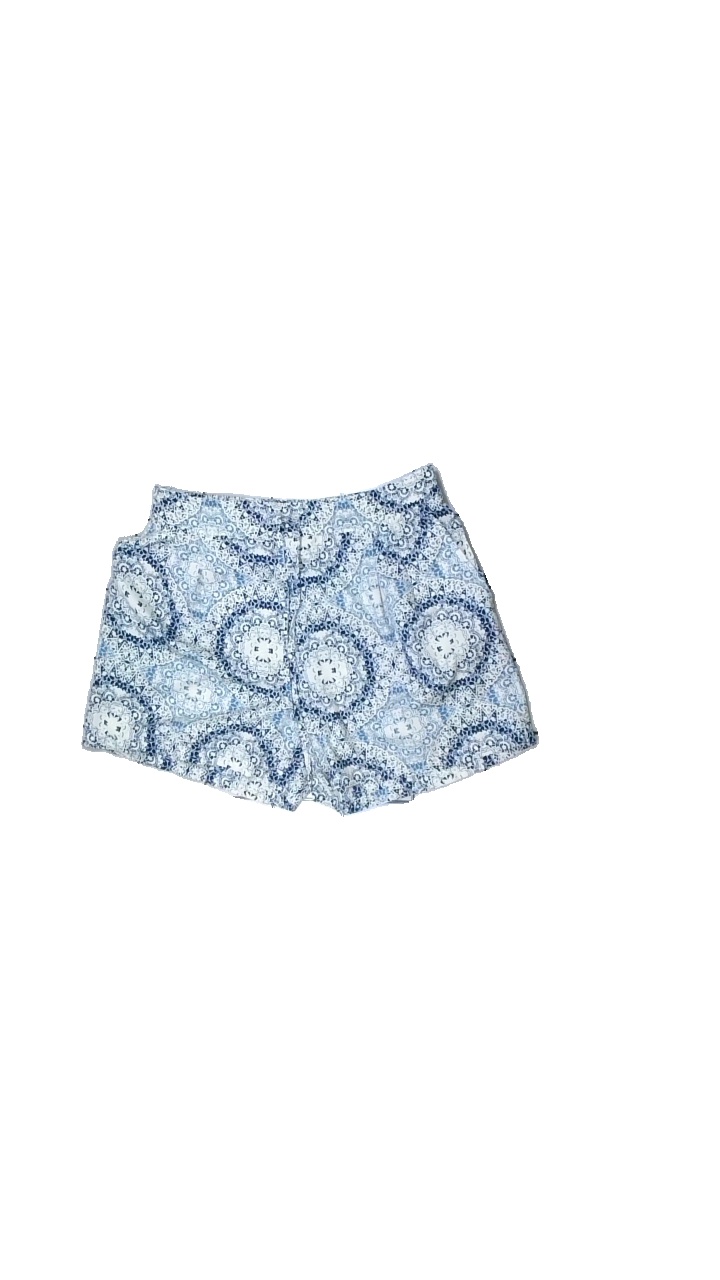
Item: Shorts (Ladies)
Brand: Stories
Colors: White, Blue
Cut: Regular
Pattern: Other
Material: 100% polyester
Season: Summer
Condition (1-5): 3
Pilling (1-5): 4
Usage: Reuse
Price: <50